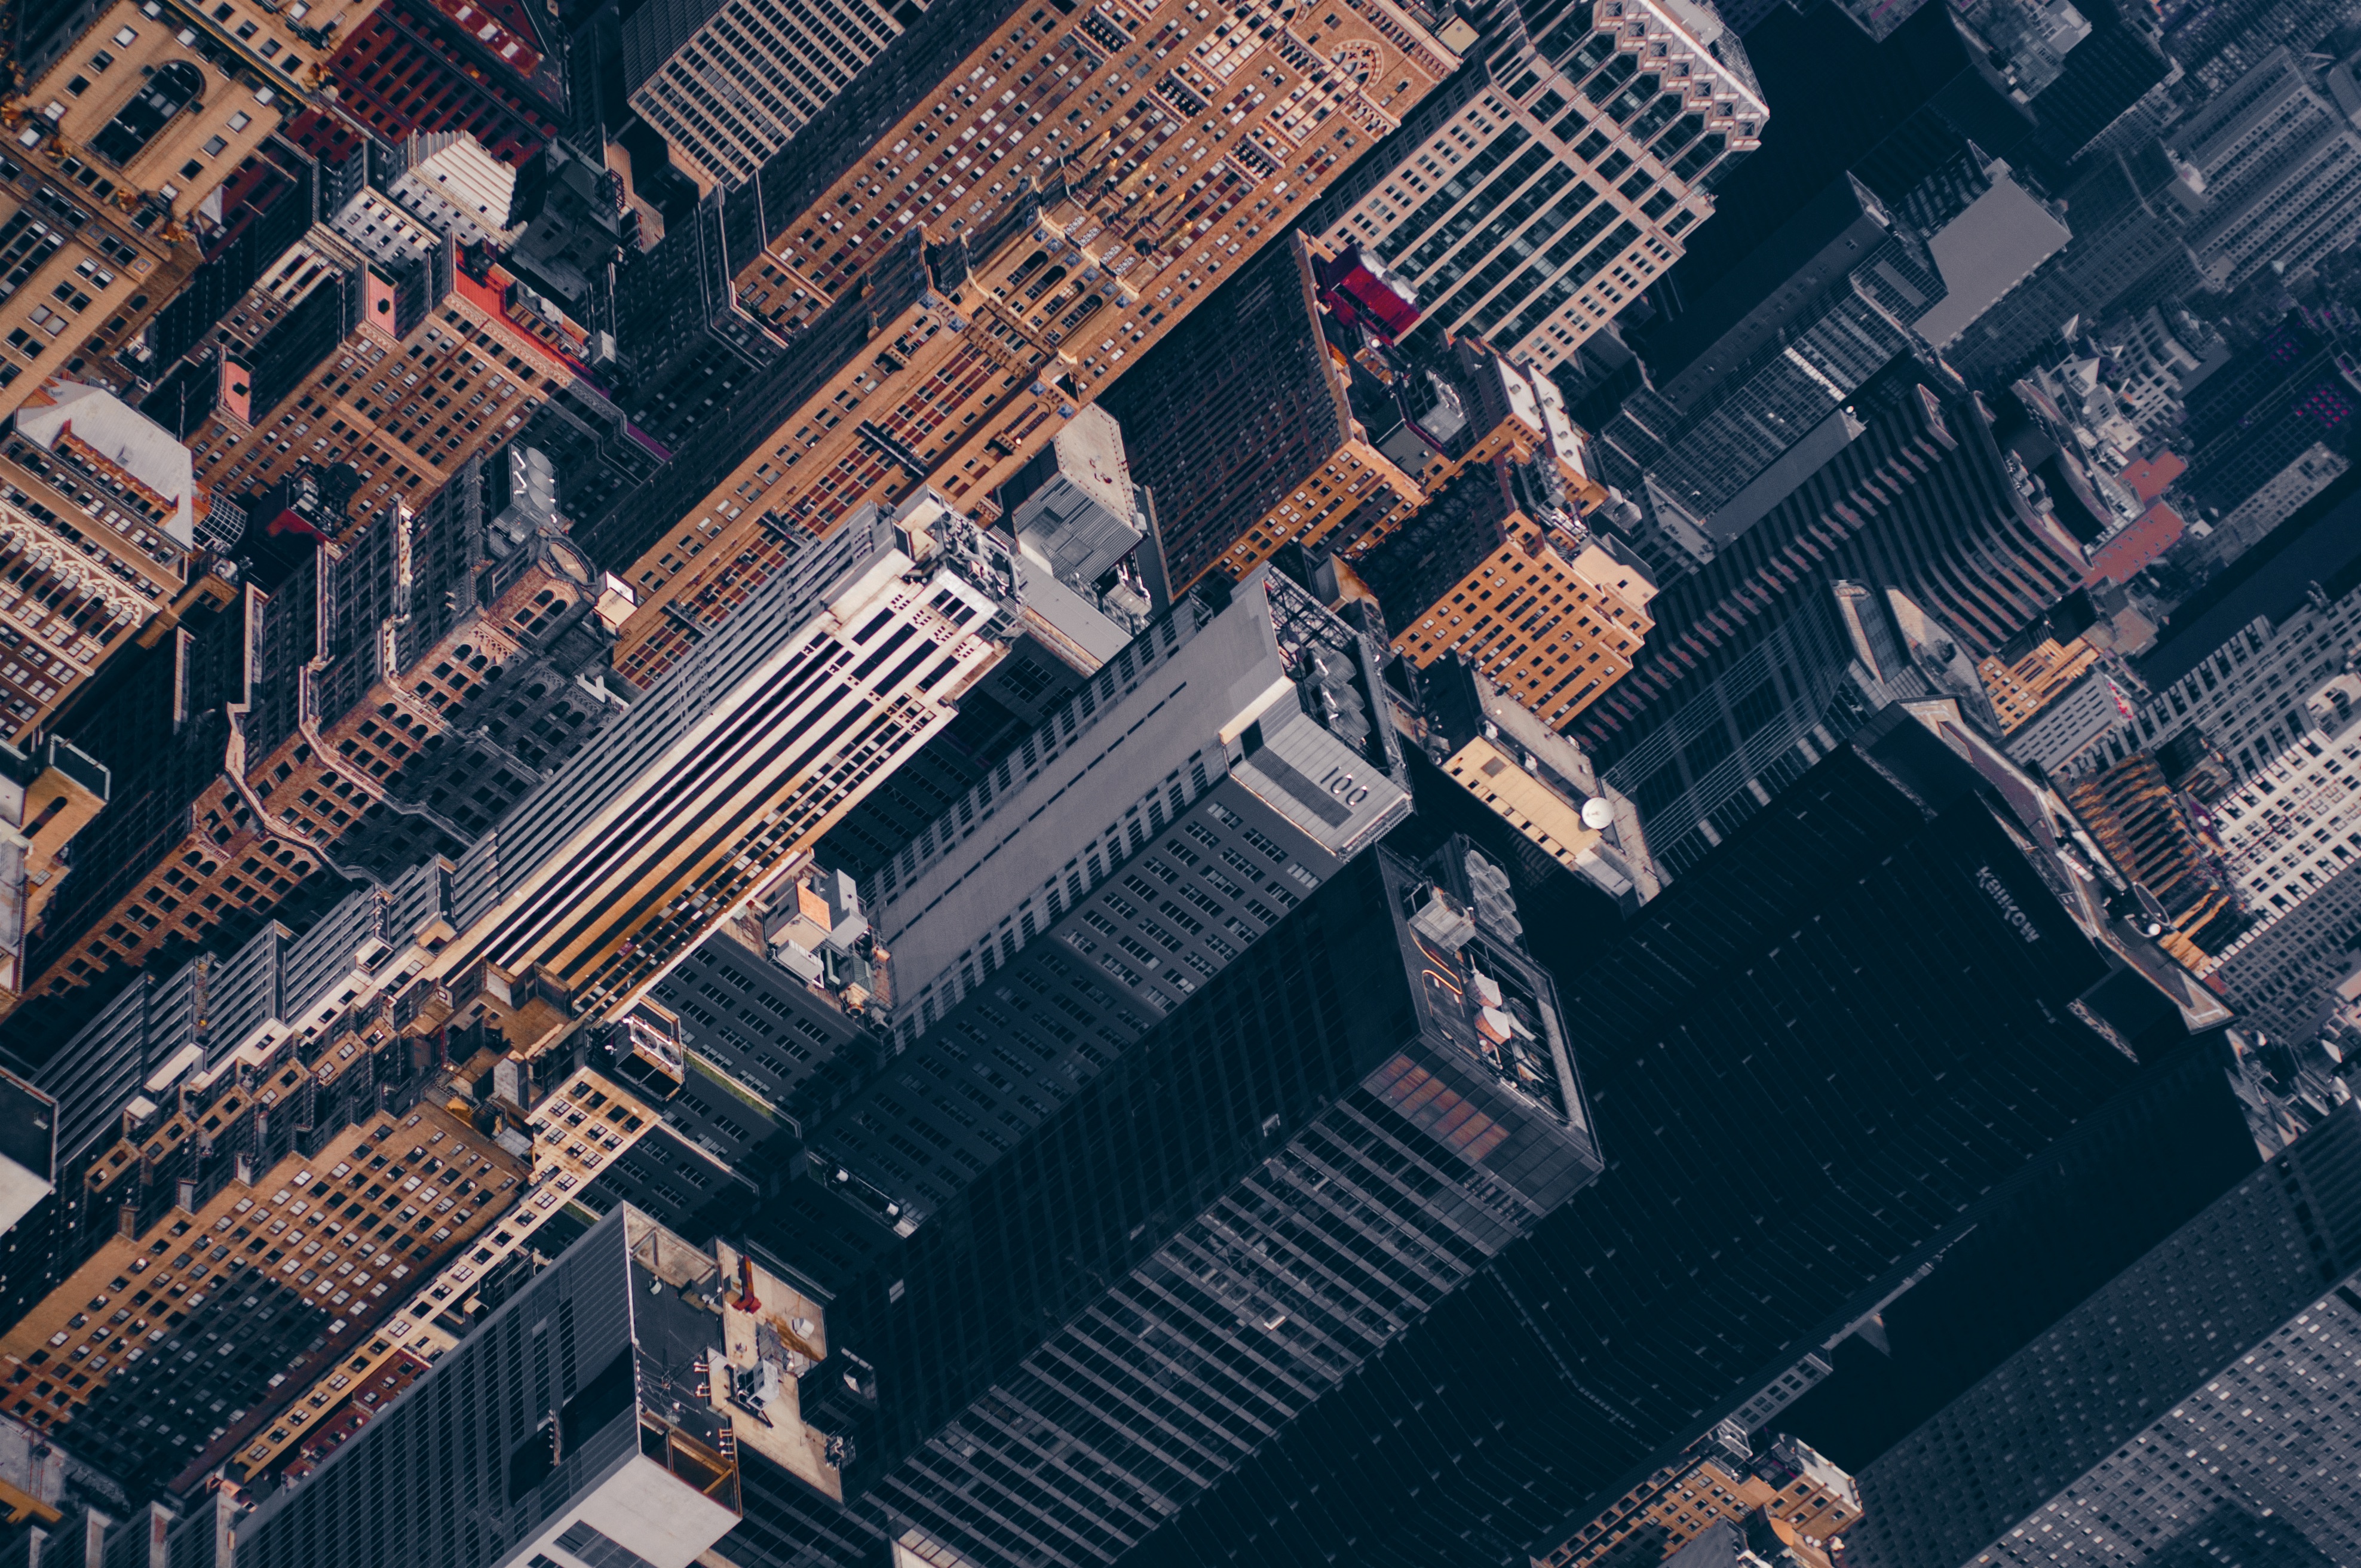
skyline, photography, city, skyscraper, cityscape, downtown, suburb, landmark, tower block, metropolis, neighbourhood, bird's eye view, aerial photography, urban area, residential area, human settlement, atmosphere of earth, metropolitan area